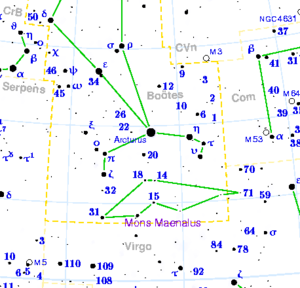
Le Mont Mainalos est une constellation créée par Hevelius en 1690, située sous le Bouvier, et nommée d'après une montagne du Péloponnèse.